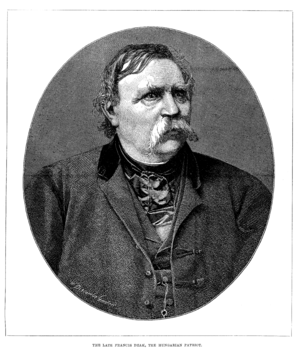
Ferenc Deák était un homme politique hongrois surnommé « Le sage de la nation ».